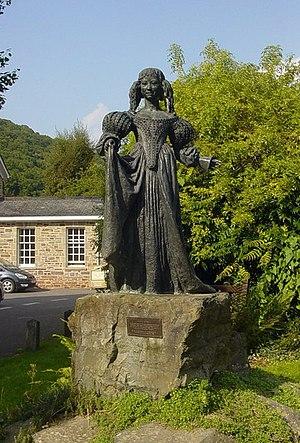
Lorna Doone est un roman britannique de Richard Doddridge Blackmore, publié en 1869, qui s'inspire d'un certain nombre de personnages historiques de la fin du XVIIᵉ siècle et qui prend pour cadre les comtés anglais du Devon et du Somerset, particulièrement la vallée d'East Lyn de la région d'Exmoor.